Trevor Barker Award

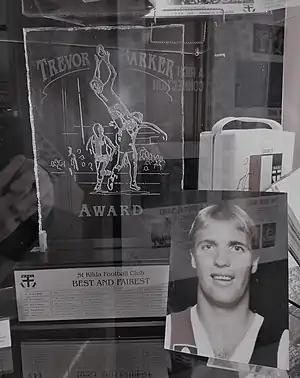
St Kilda FC Trevor Barker Award

The Trevor Barker Award is an Australian rules football award for the player voted the St Kilda Football Club best and fairest player during the home and away season in the Australian Football League by a voting panel.